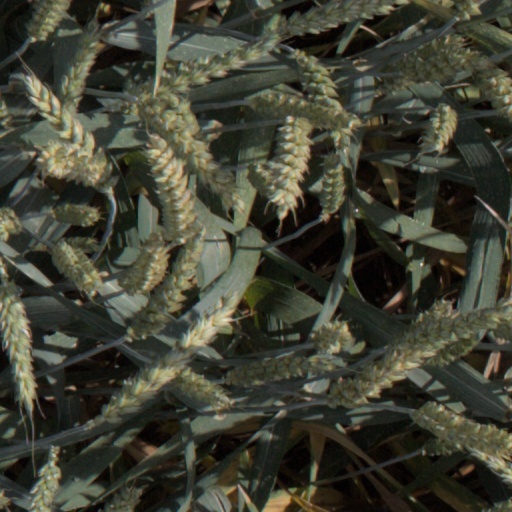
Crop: wheat